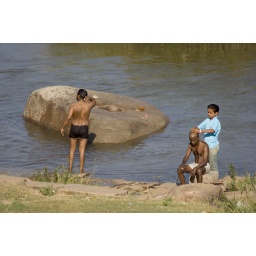
Down by the river in Hampi. Daily bath and getting a shave.